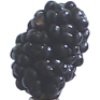
Label: Mulberry 1